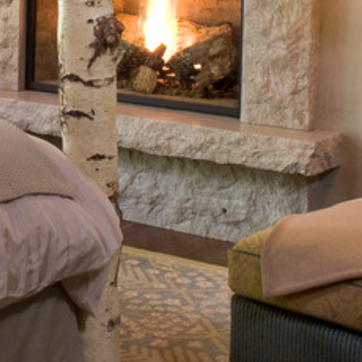
Material: stone